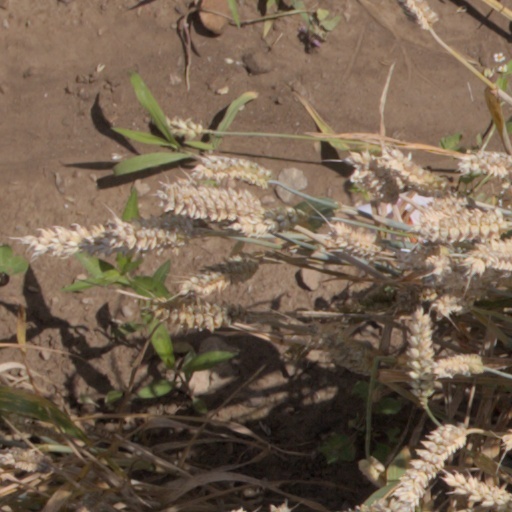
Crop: wheat